2010 NBA All-Star Game

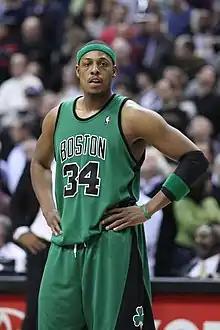
Paul Pierce won the 2010 Foot Locker Three-Point Shootout.

The Foot Locker Three-Point Shootout featured six players: defending champion Daequan Cook returned to defend his title, competing against Chauncey Billups, Paul Pierce, Channing Frye, Danilo Gallinari and rookie Stephen Curry. Frye was the first center to participate in the three-point shootout since Sam Perkins in 1997. In this contest, contestants attempt to make as many three-point field goals as possible from five shooting stations behind the three-point arc in one minute. Players begin shooting from one corner of the court, and move from station to station along the three-point arc until they reach the other corner. Each station has four standard balls, worth one point each, plus one specially colored "money ball", worth two points.